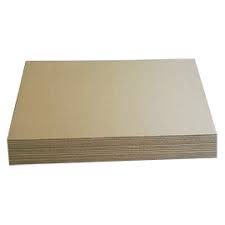
Waste category: cardboard